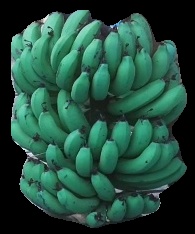
Variety: pachbale
Grade: grade3